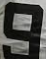
Number: 9